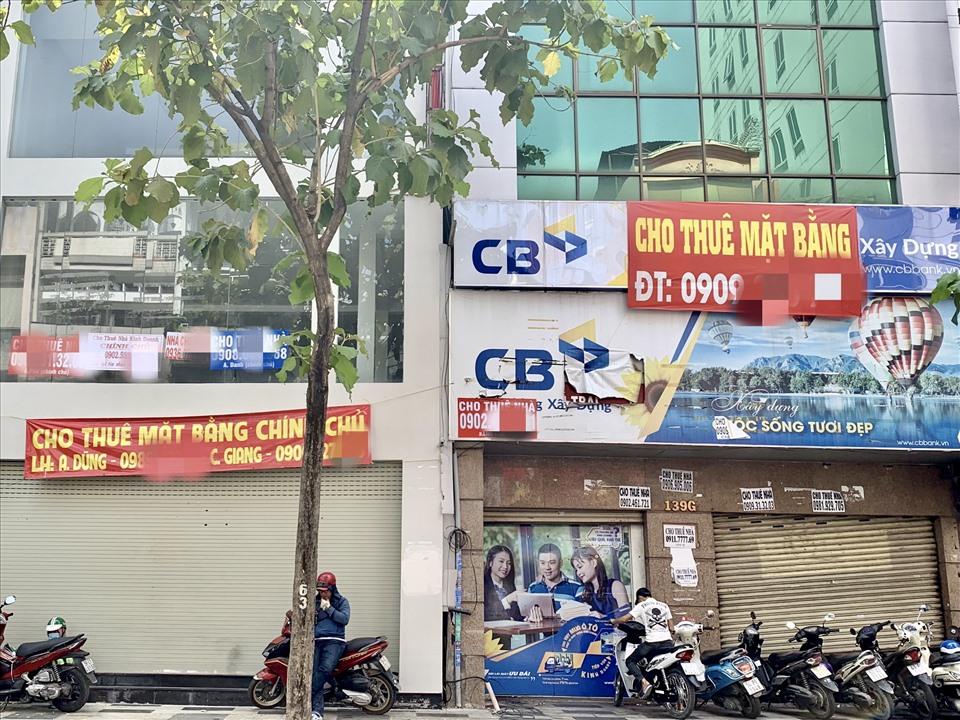
ở bên đường có sự xuất hiện của những chiếc xe máy